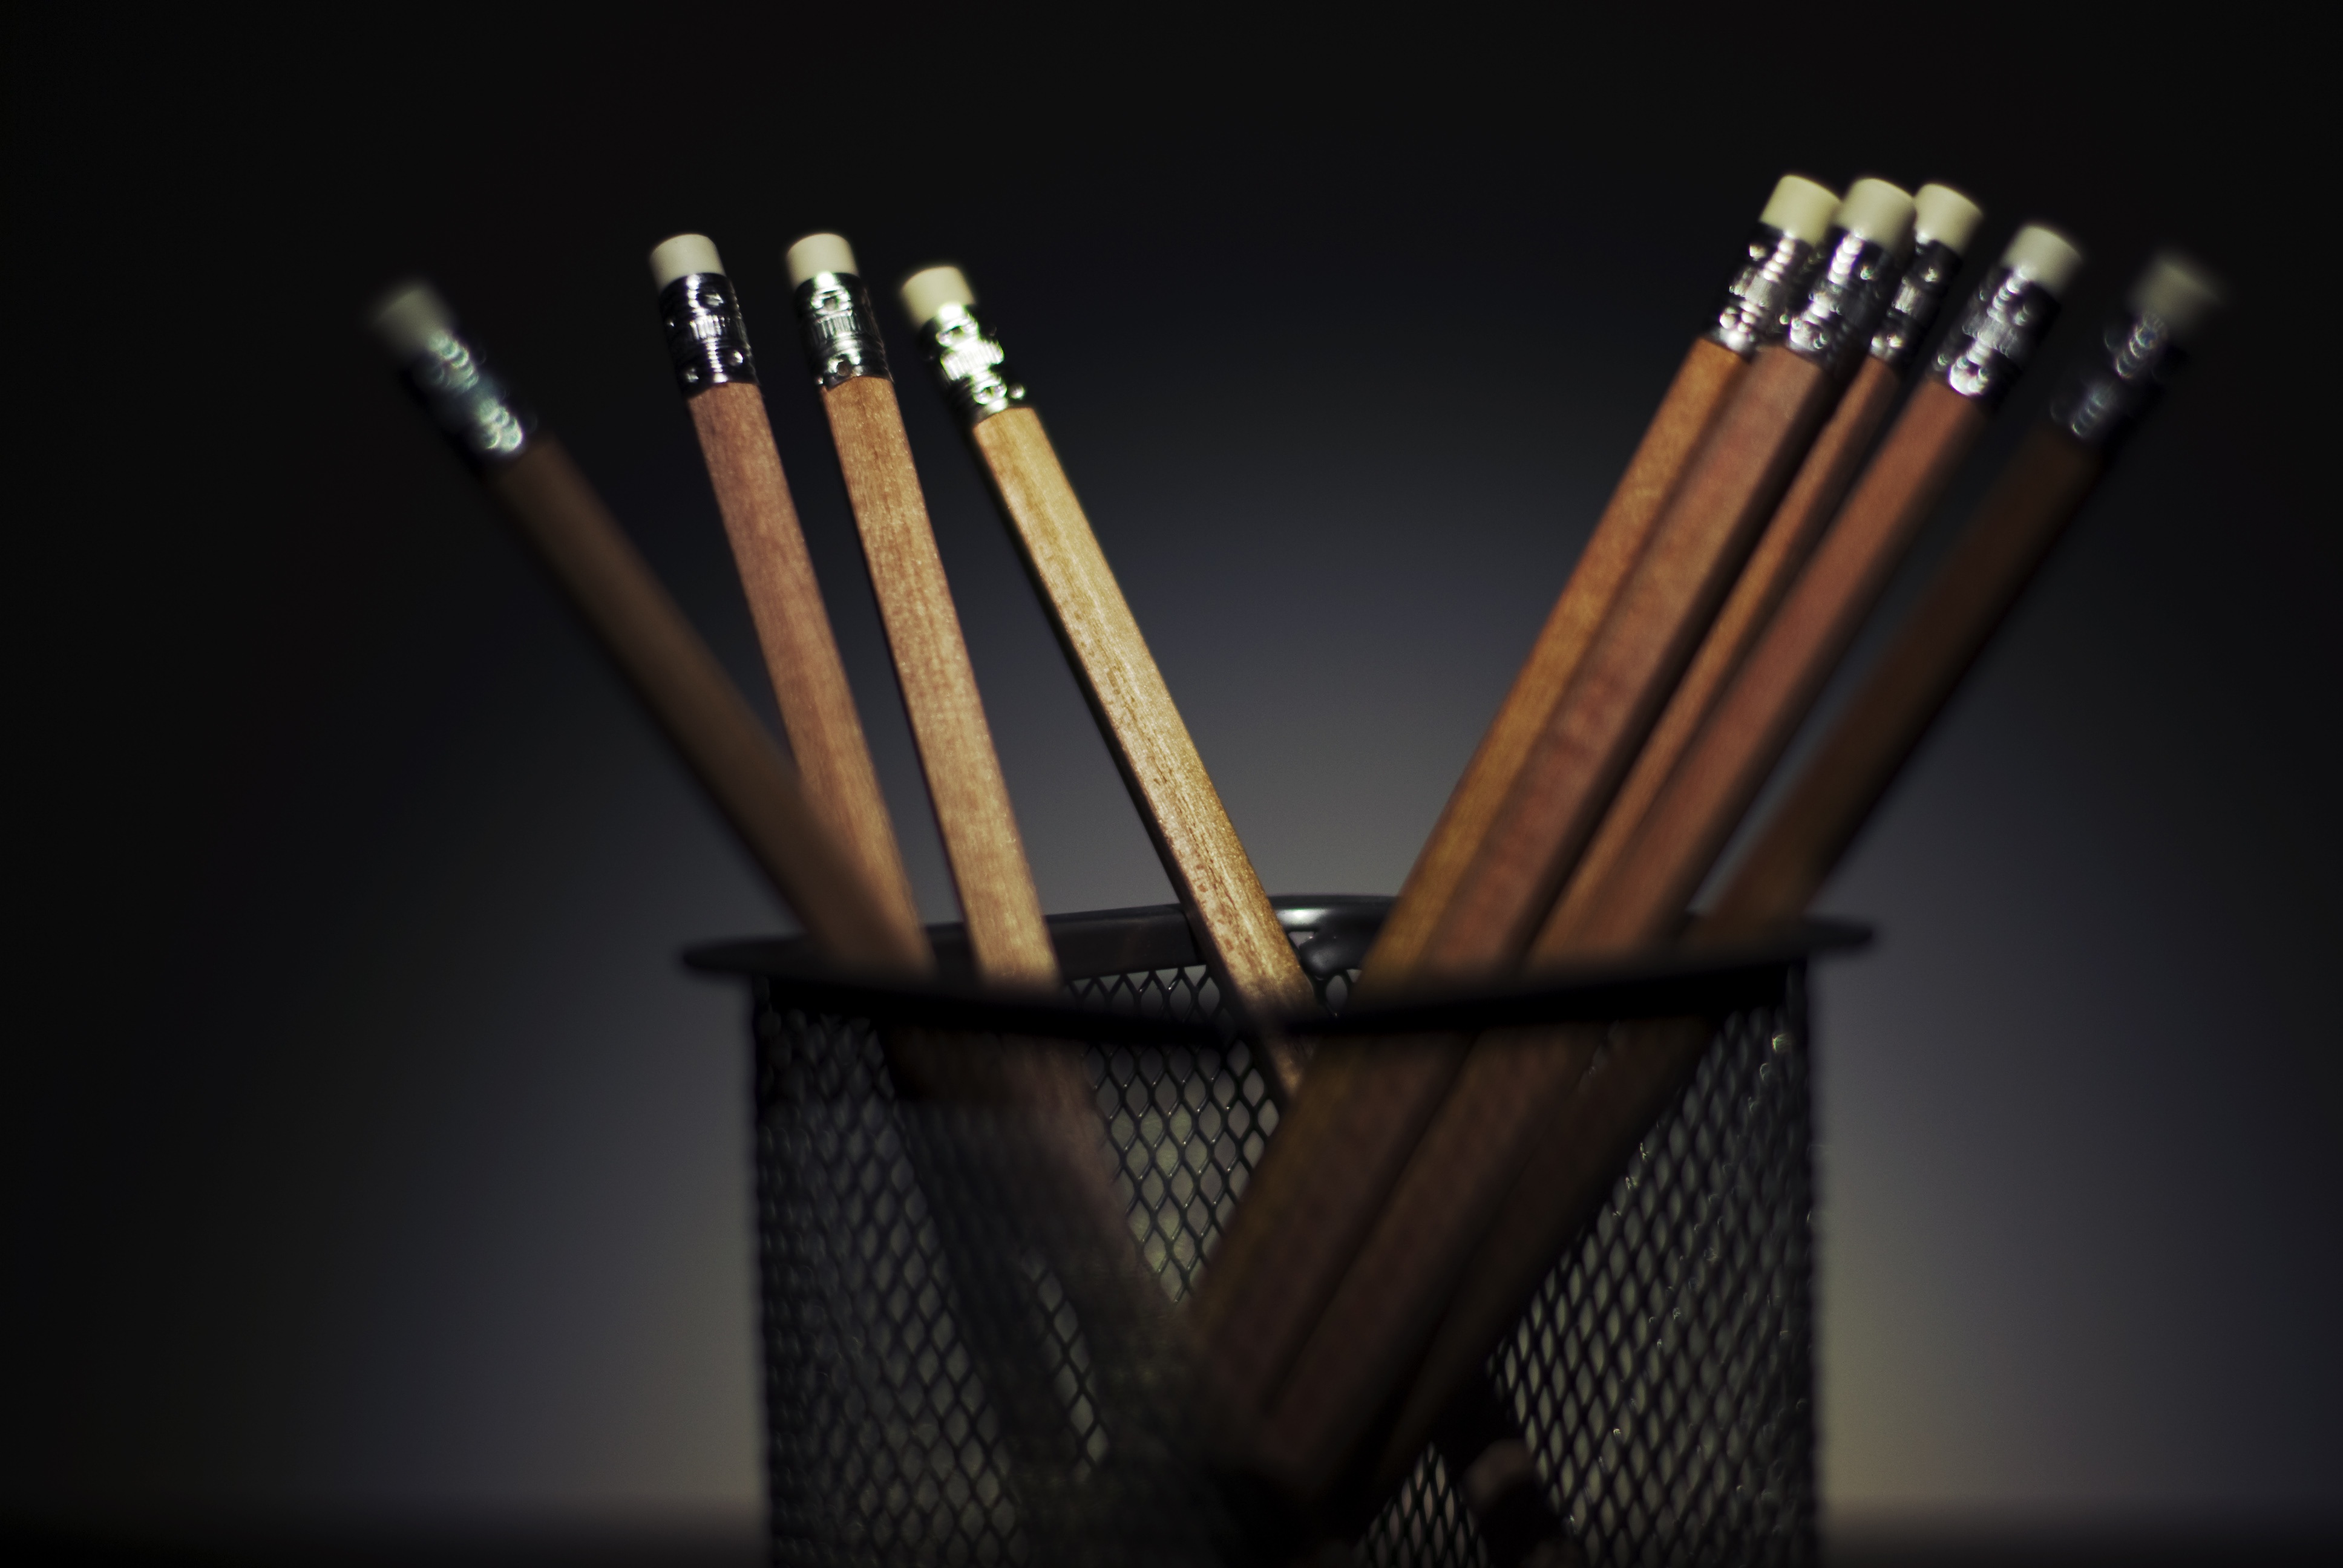
desk, utensil, collection, equipment, office, box, basket, eraser, product, drawing, sports, pens, match, stationery, pencils, games, darts, rubber, organization, several, indoor games and sports, cue stick